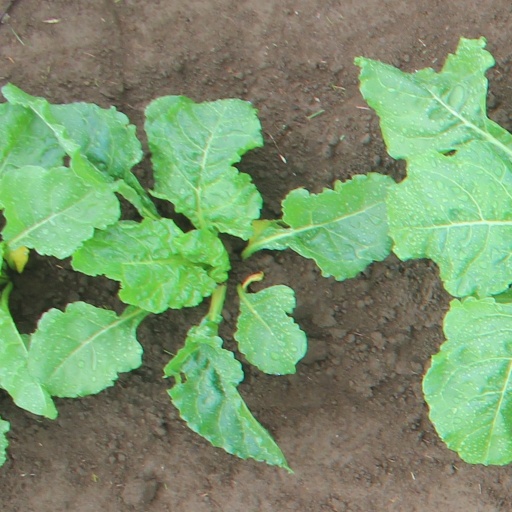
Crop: sugar beet